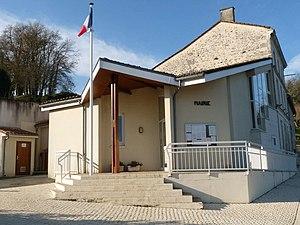
mairie de Feuillade, Charente, France
Feuillade est une commune du Sud-Ouest de la France, située dans le département de la Charente.